Craig Biggio

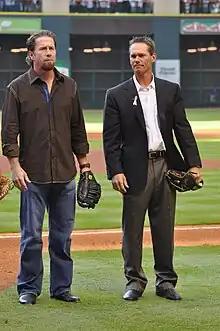
Jeff Bagwell (left) and Craig Biggio (right).

On July 24, 2007, Biggio announced his retirement, effective at the end of the season (his 20th season with the club, a franchise record). Hours later, with the Astros locked in a 3–3 tie with the Los Angeles Dodgers, Biggio hit a grand slam in the 6th inning. The Astros went on to win the game 7–4.